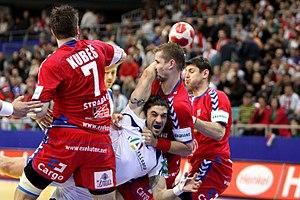
Championnat d'Europe de handball masculin 2010, Groupe D, match République Tchèque - France (20 à 21) — Bertrand Gille (France) est bloqué par trois joueurs tchèques. Italiano: Un'azione di gioco di Repubblica Ceca-Francia (terminata col risultato di 20 a 21), 3a partita del gruppo D dei turni preliminari del Campionato europeo di pallamano maschile 2010: il pivot francese Bertrand Gille - in maglia bianca - viene bloccato da tre giocatori avversari